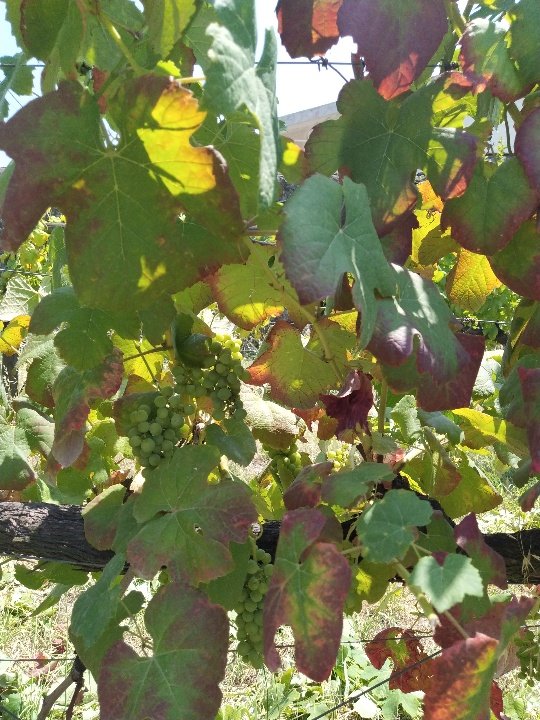
Berries visible: 40
Grape clusters: 2